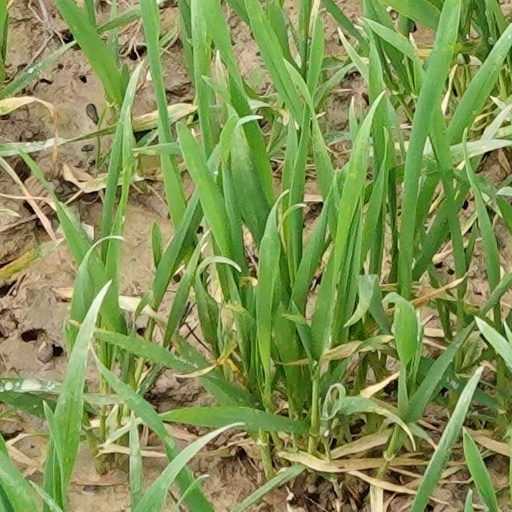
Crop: wheat